Sport in Cornwall

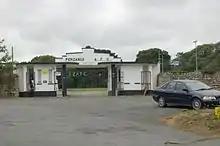
Entrance to the ground of Penzance A.F.C.

Association football and cricket are played in most villages and towns. While rugby is widely held to be the most popular sport in Cornwall, association football has increased in popularity. Truro City have the largest following. They will play in the 2025-26 National League, the 5th tier of the English football pyramid, following promotion from National League South.